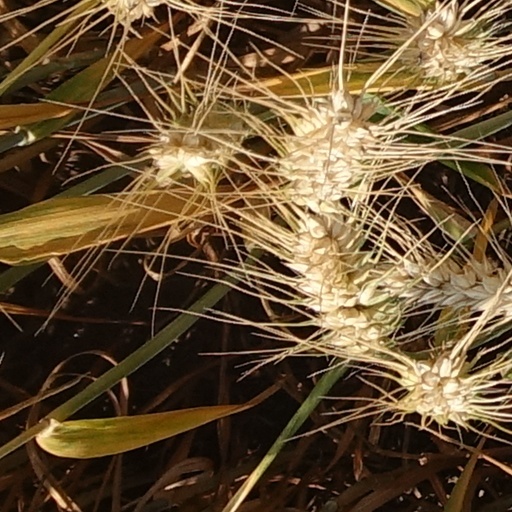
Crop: wheat